2019 European Amateur Team Championship

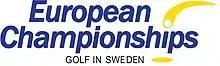

The 2019 European Amateur Team Championship took place 9–13 July at Ljunghusen Golf Club in Höllviken, Sweden. It was the 36th men's golf European Amateur Team Championship.